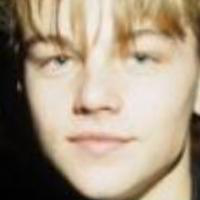
Age group: age 11-20